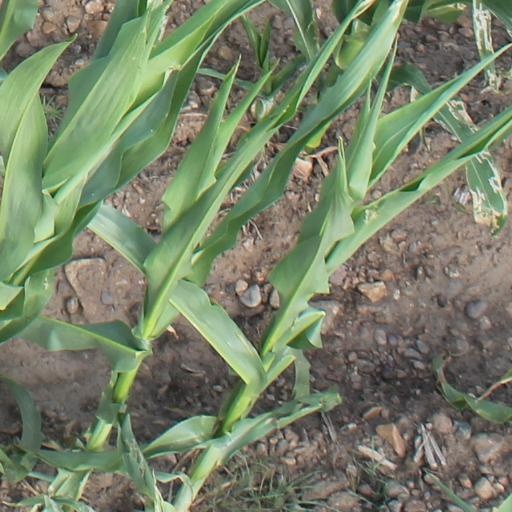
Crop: maize; corn